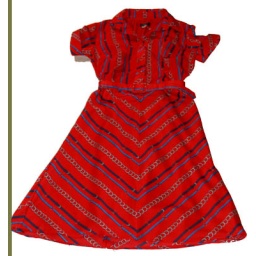
Tara looked fab in this shirt dress - and she can wear it to work.